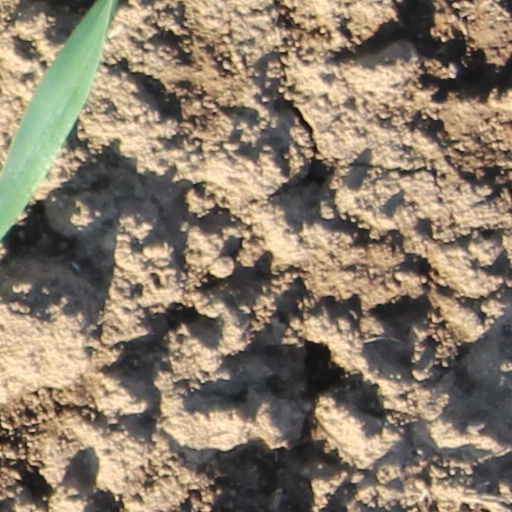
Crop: wheat